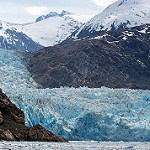
Label: glacier